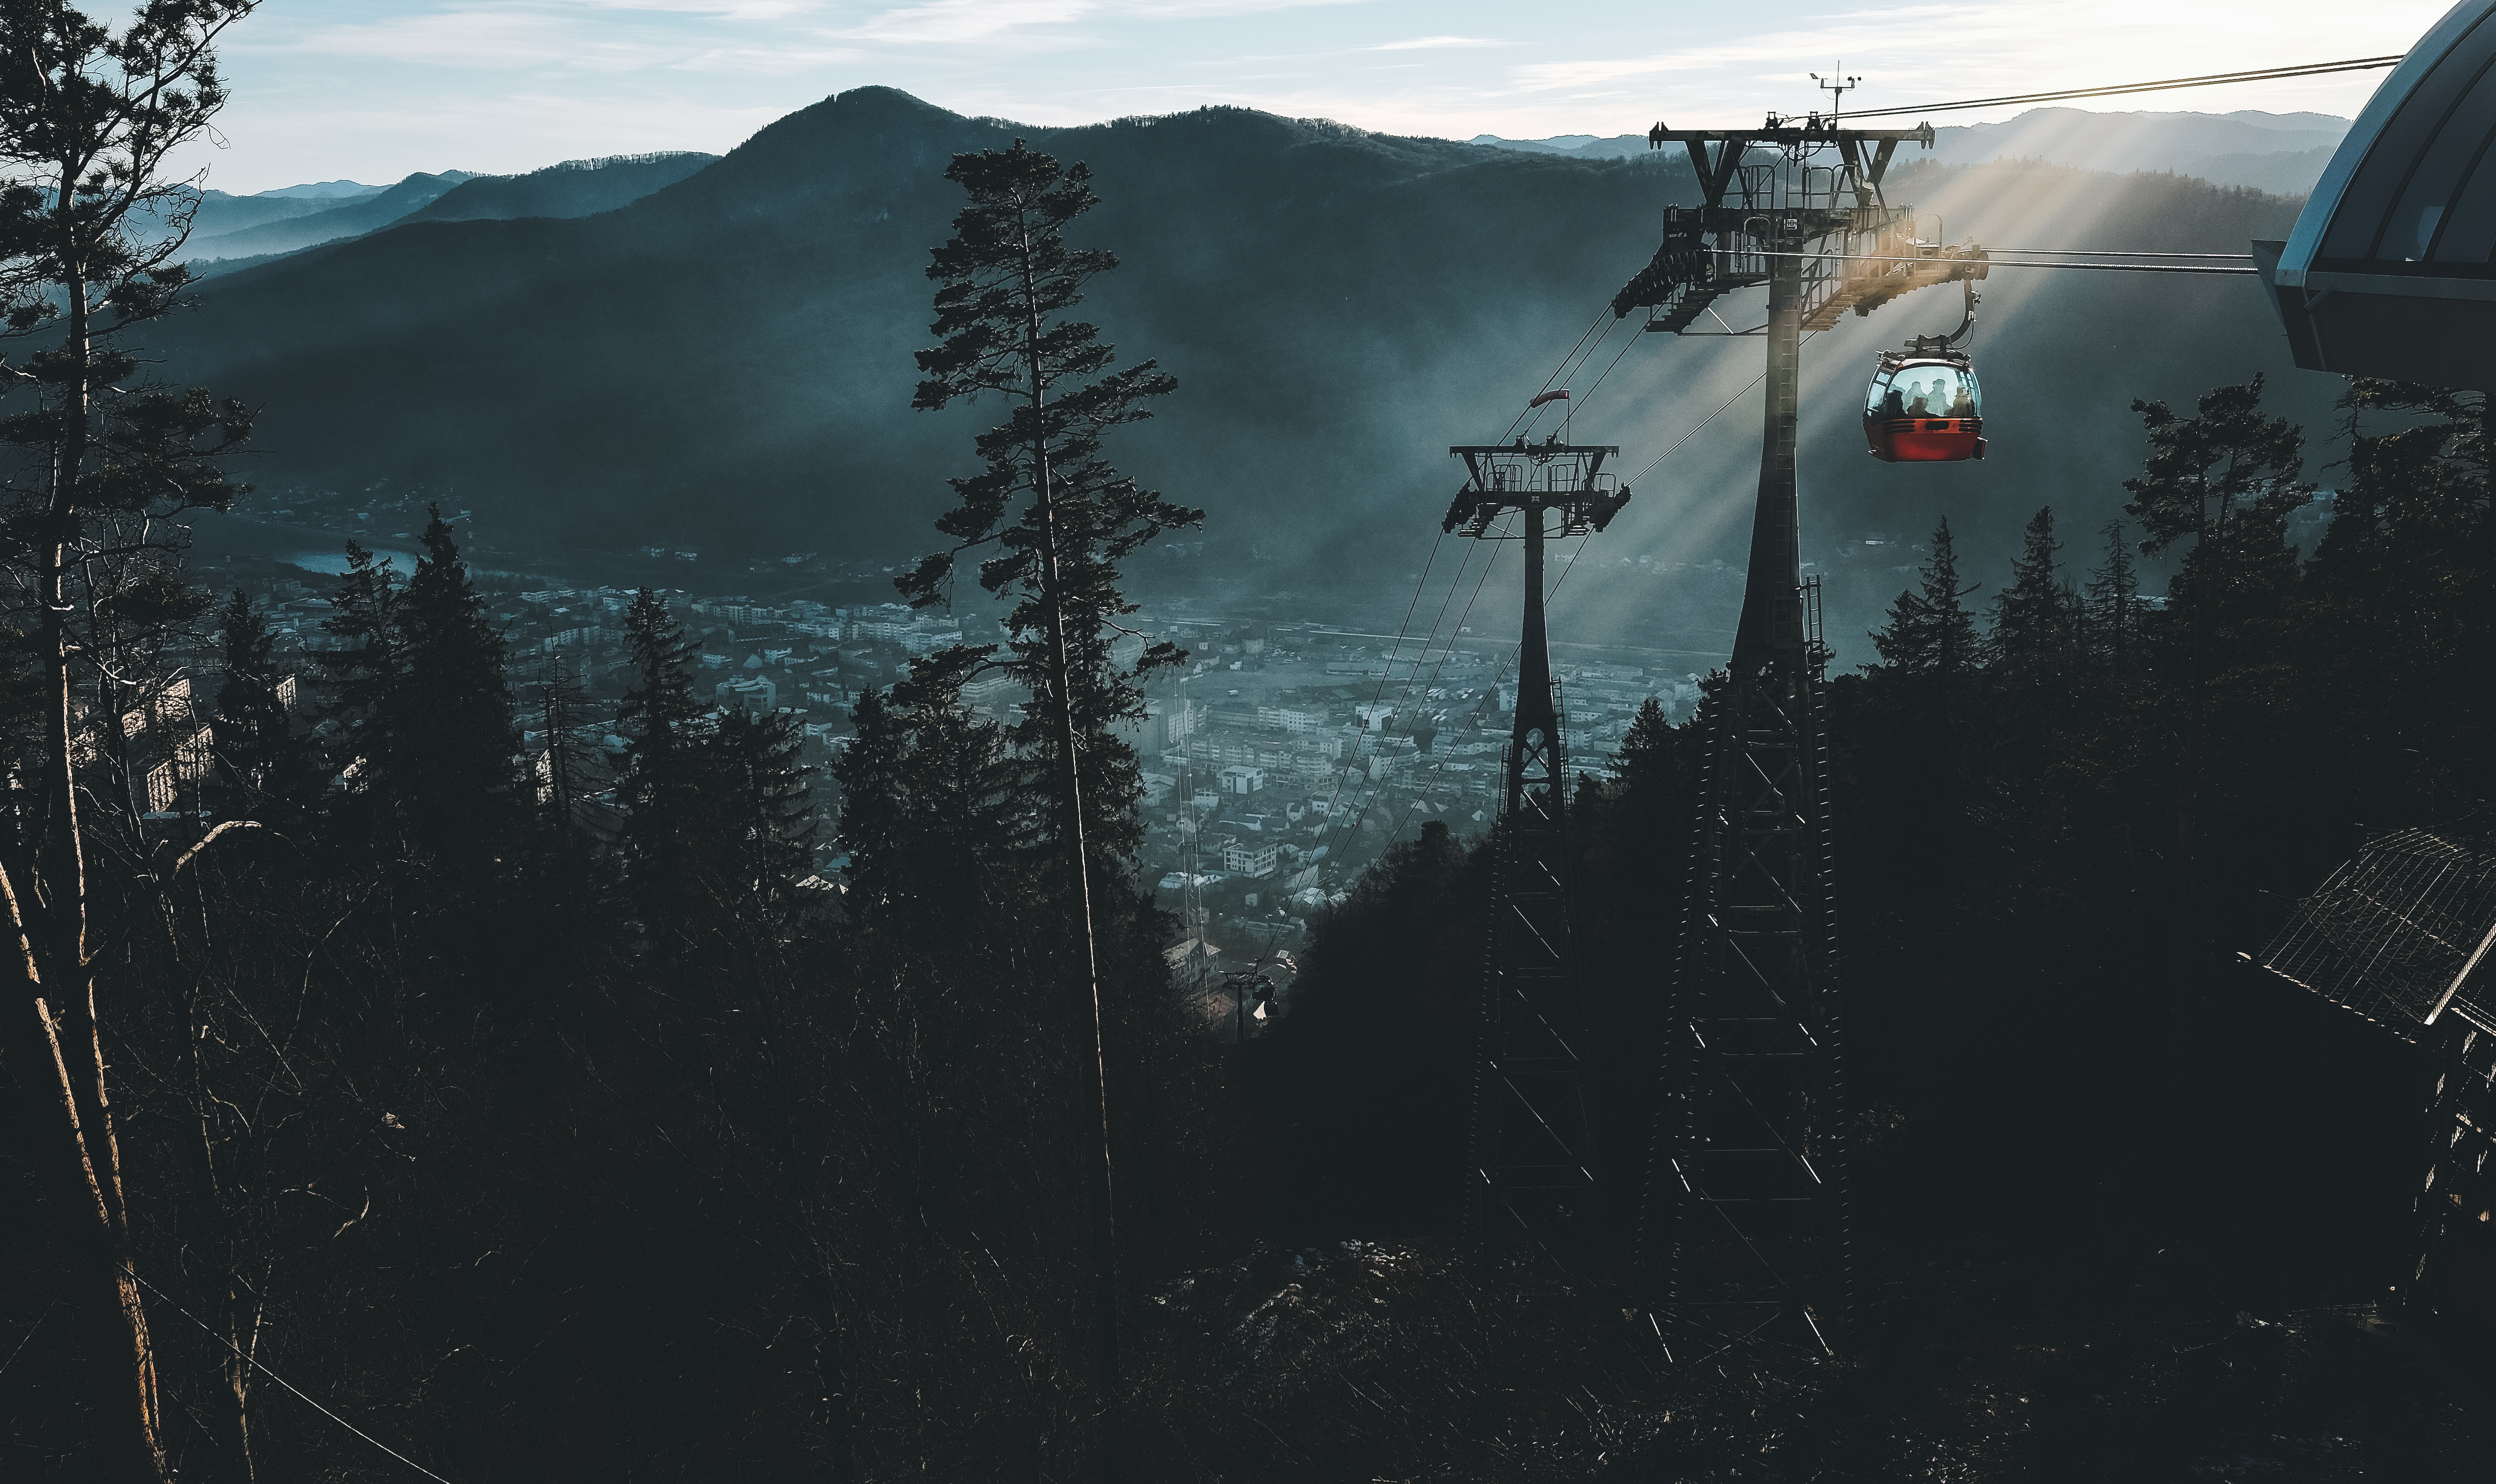
mountain, view, valley, mountain range, ski lift, darkness, ski, screenshot, atmospheric phenomenon, atmosphere of earth